Gerard Rijsbrack

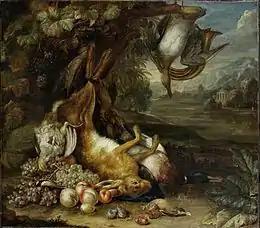
"A dead hare with fruit and dead birds at the foot of a tree"

He is known mainly for his still lifes, game pieces and hunting scenes. He is also reported to have painted mythological subjects.